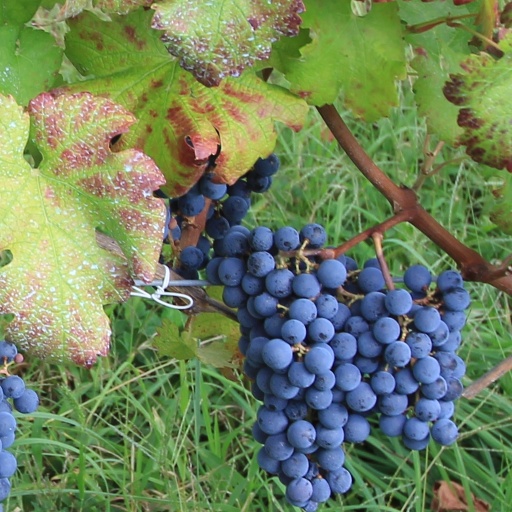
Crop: grape